Regional Museum, Bydgoszcz

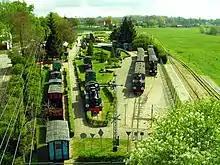
Narrow Gauge Railway Museum in Wenecja

In the post-war period, mainly collections grew in quality and quantity, be it historical items related to the past of the city or artistic and guild craftsmanship, numismatic and archaeological collections. In particular, the museum constituted a collection of contemporary Polish art with a significant role on the national cultural landscape.